Zeynab Begum

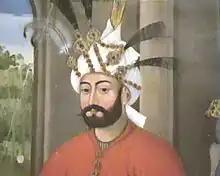
Painting of Tahmasp I at the Chehel Sotoun palace

Zeynab Begum was born to one of Tahmasp's Georgian wives, a princess named Huri-Khan Khanum. Her date of birth is unknown. At a young age, Zeynab Begum was assigned a guardian ("laleh"), Shah-Qoli Beg, a high-ranking member of the Shamlu Qizilbash faction. When her father died in 1576 and was succeeded by Ismail II (1576–1577), she was given in marriage to Ali-Qoli Khan Shamlu, a grandson of Durmish Khan Shamlu. The marriage took place not long before 7 December 1577, but it was apparently never consummated, for Zeynab Begum continued to live in the royal harem in the Safavid capital of Qazvin.